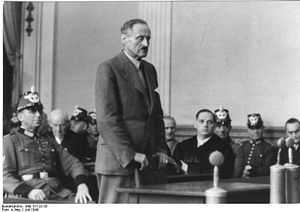
Ulrich von Hassell
Ulrich von Hassell i Folkedomstolen
Christian August Ulrich von Hassell var en tysk kommunalpolitiker, diplomat og modstandsmand. Helt fra begyndelse af 2. verdenskrig fungerede von Hassel som mellemmand mellem de konservative modstandsgrupper omkring Carl Friedrich Goerdeler og Ludwig Beck og de yngre modstandsfolk i Kreisau-kredsen. I forbindelse med 20. juli-attentatet 1944 blev han stillet for Folkedomstolen under den berygtede og fanatiske retspræsident Roland Freisler og henrettet.